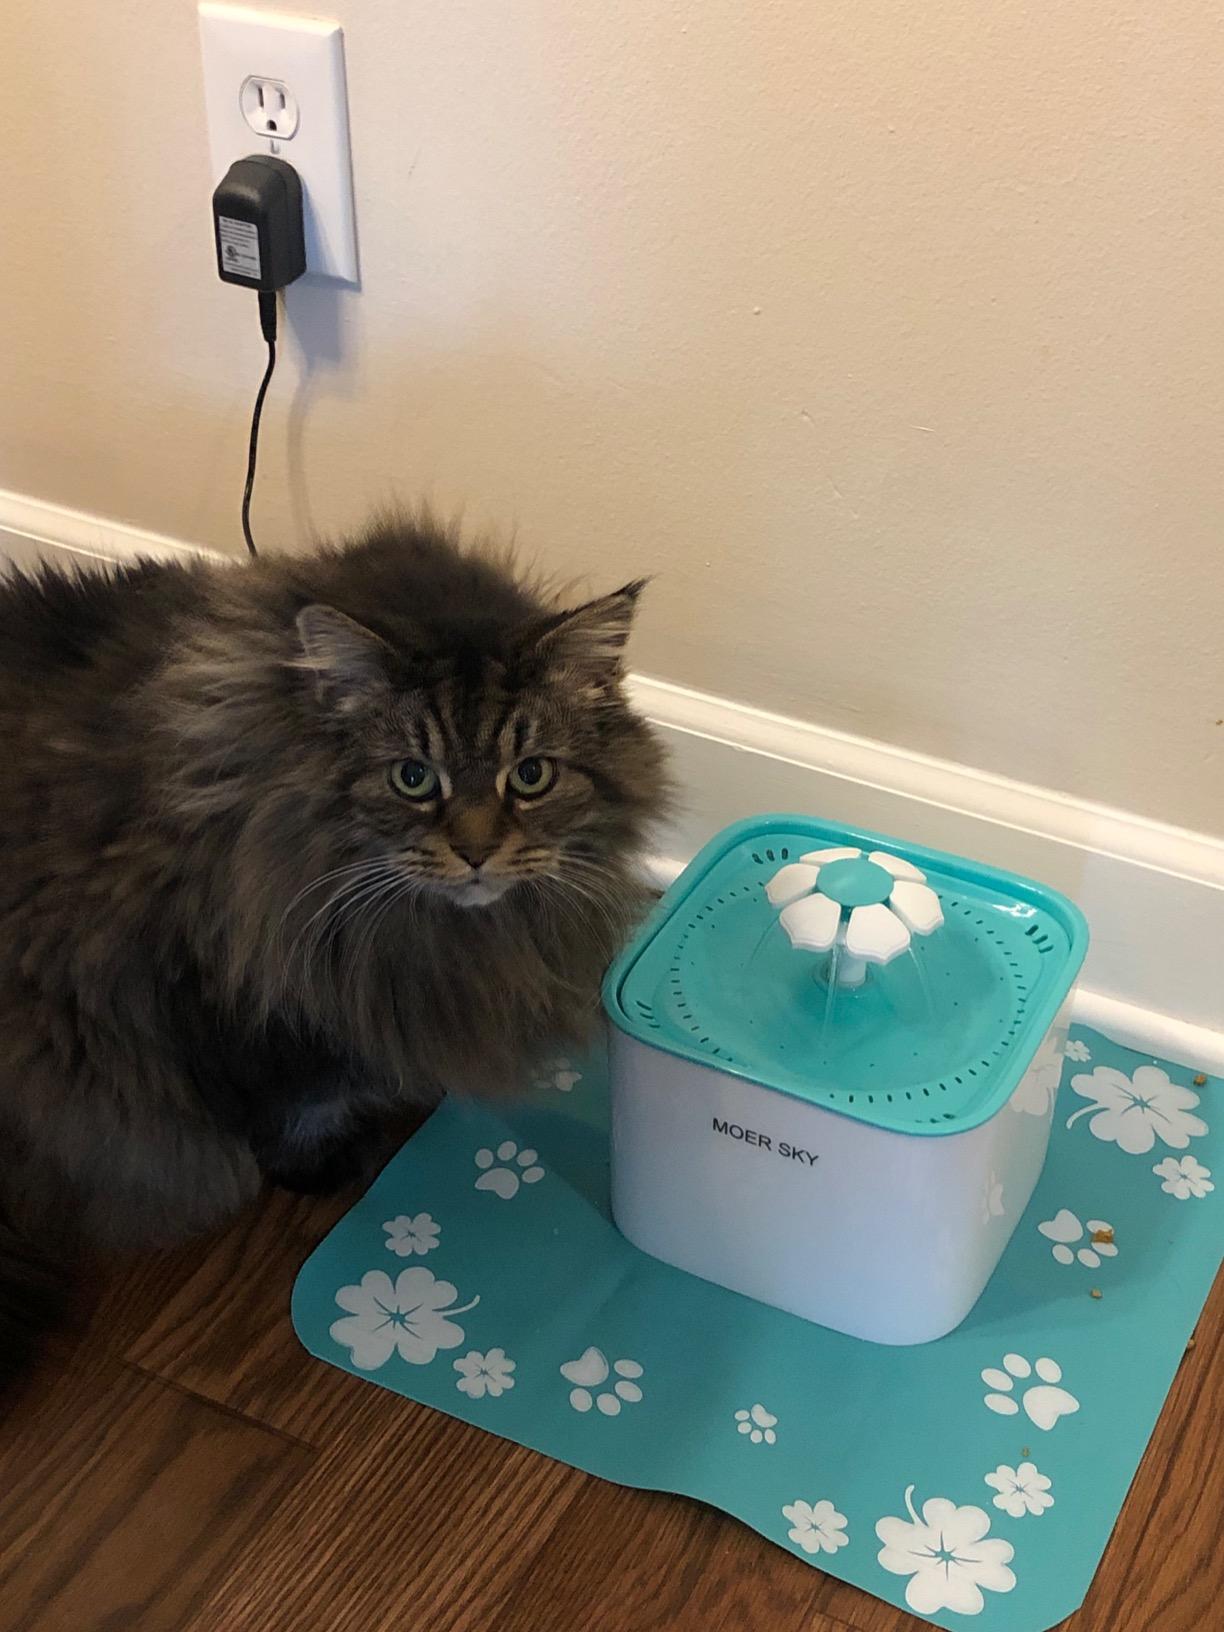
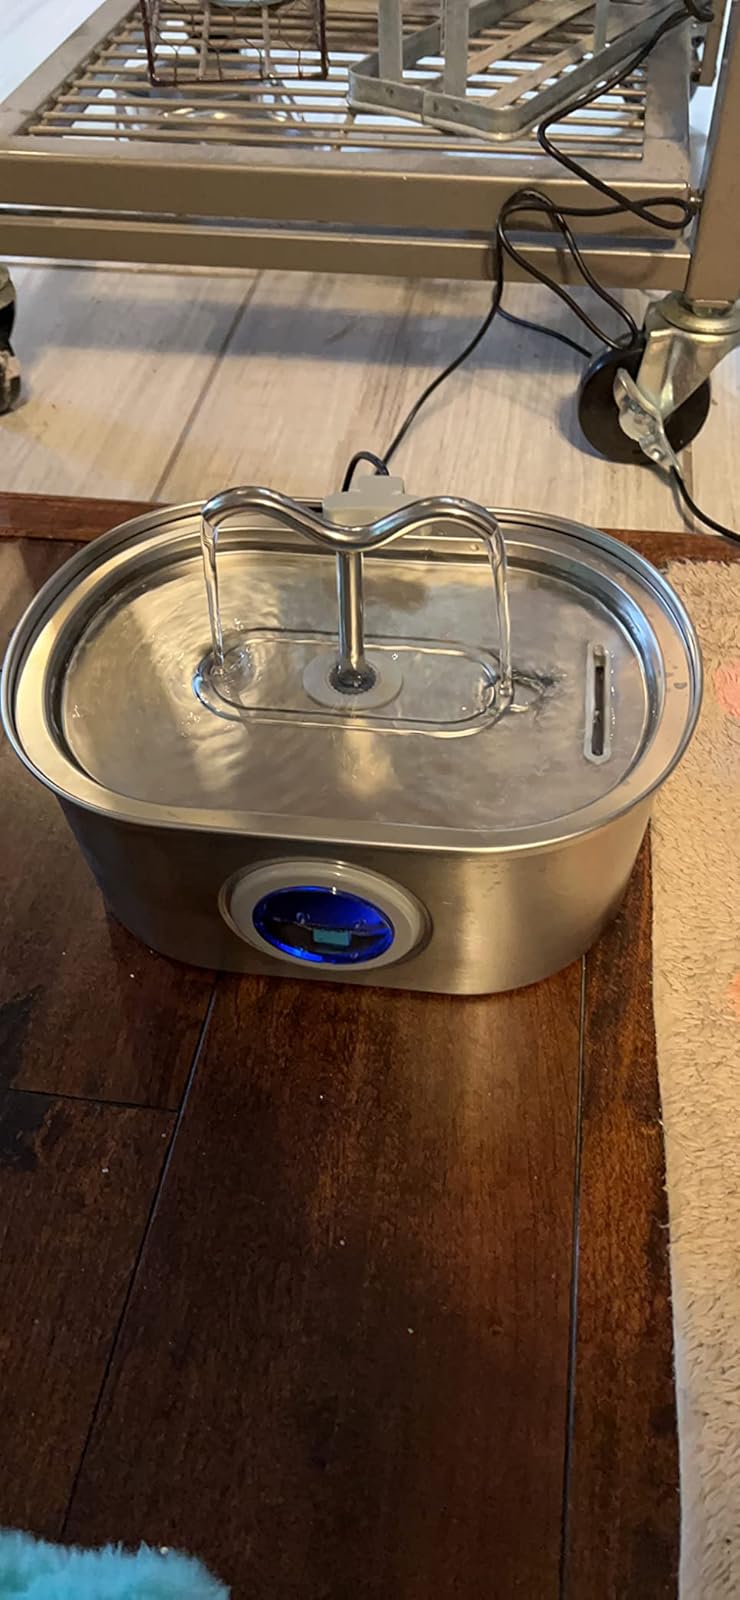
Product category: items_bowl
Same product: no